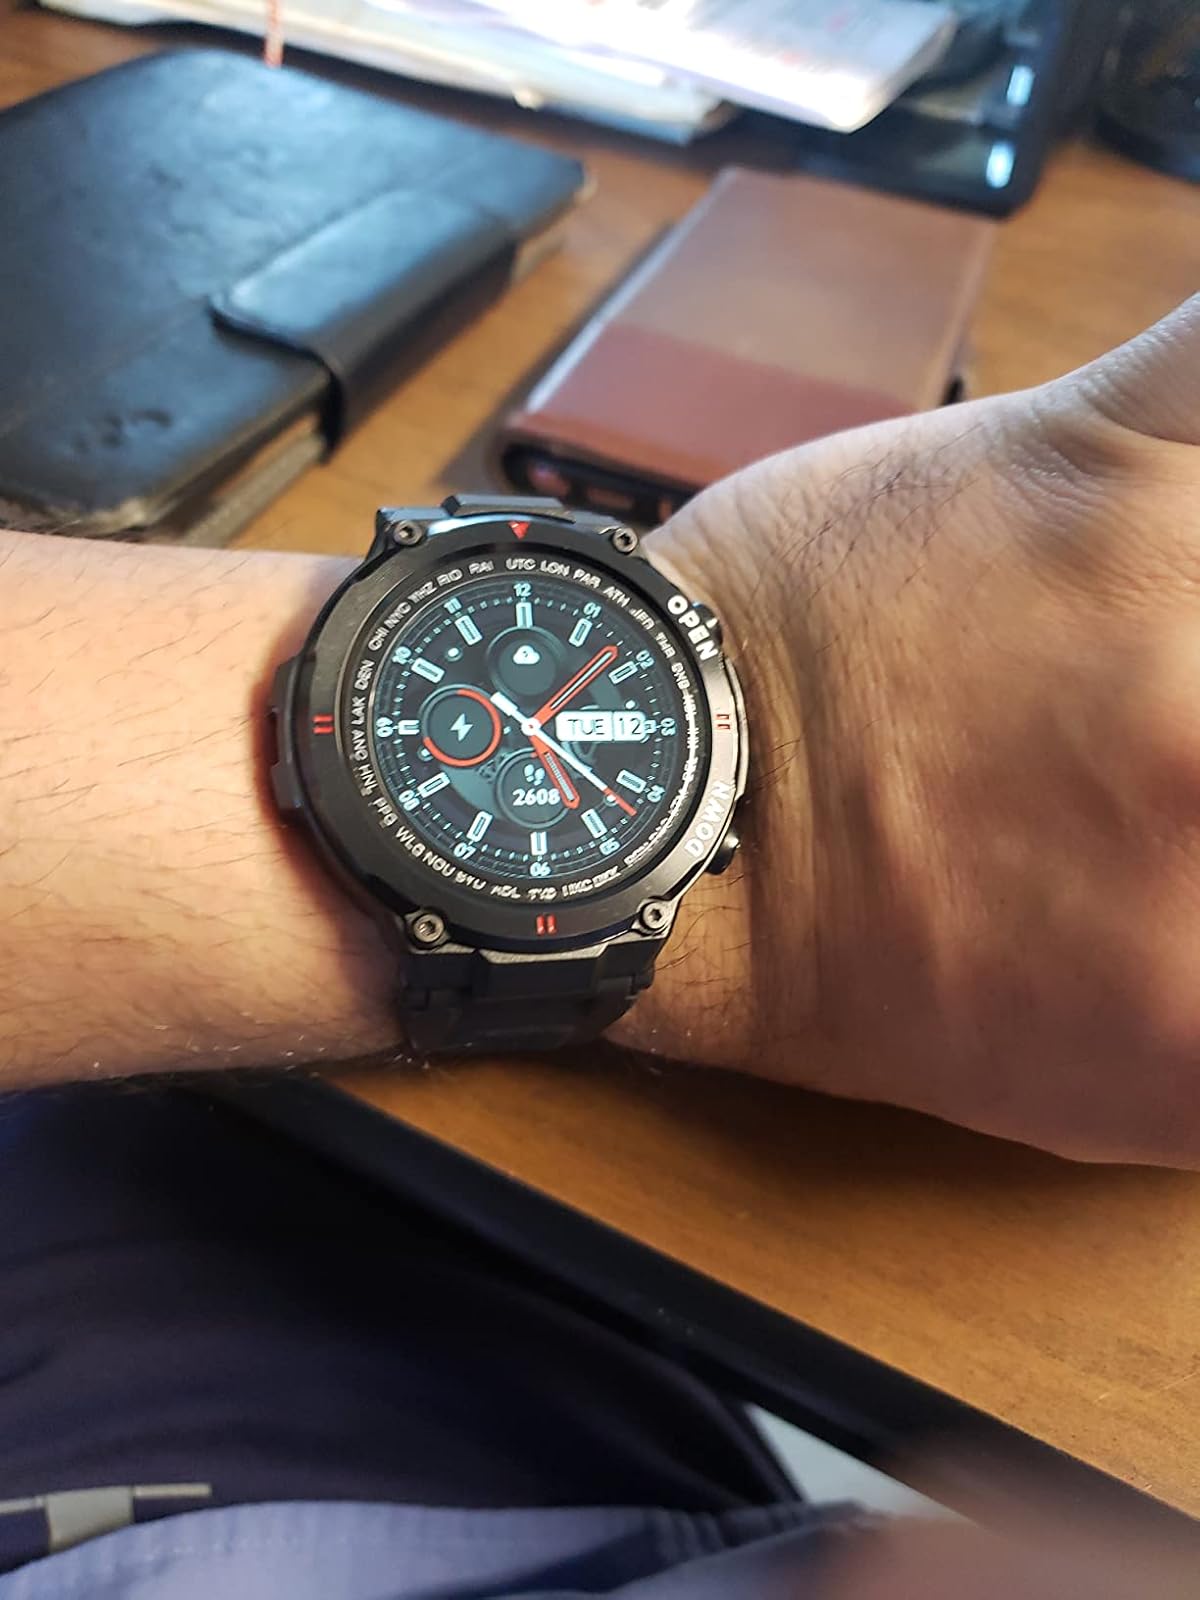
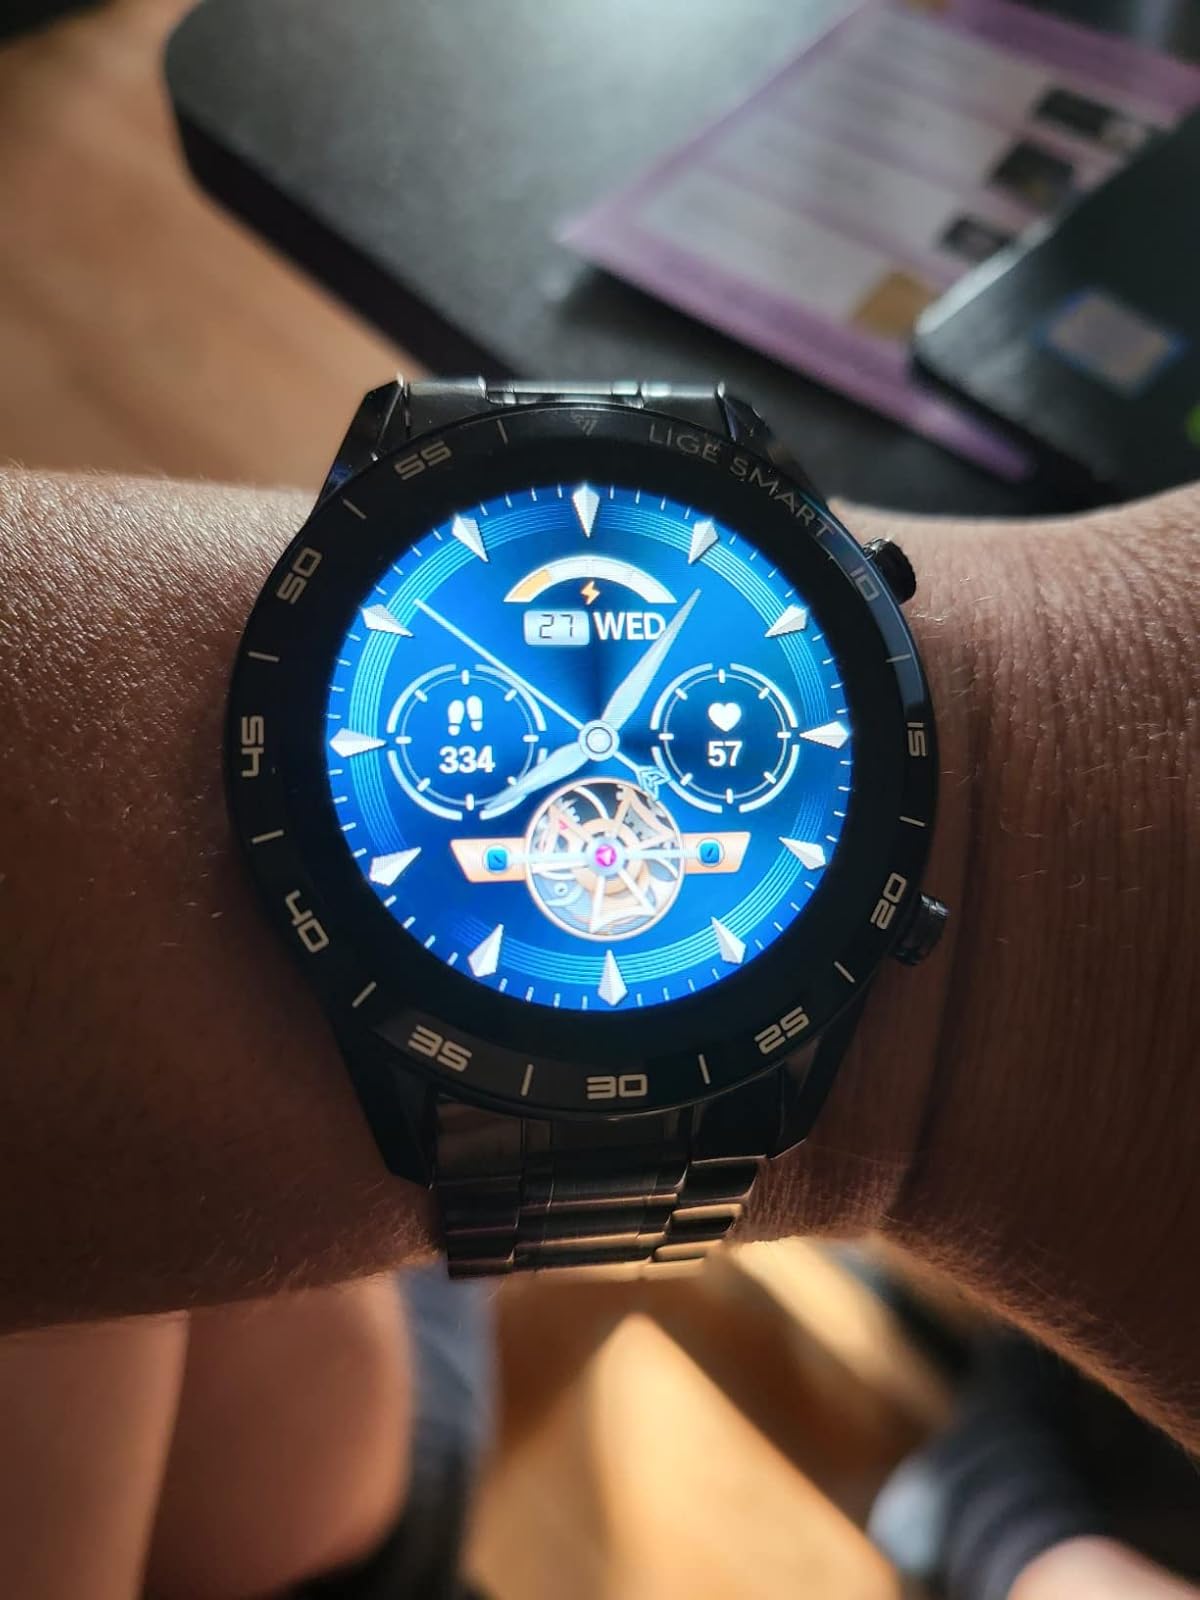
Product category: smartwatch
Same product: no